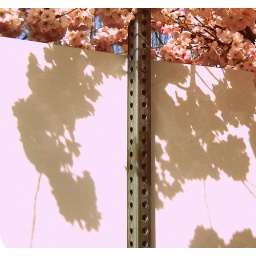
happy birthday Jotsie!cherry blossoms shadowed on street sign in Chemanius, Wednesday afternoon!no rain in this island paradise!enjoy finally Friday fun!!!